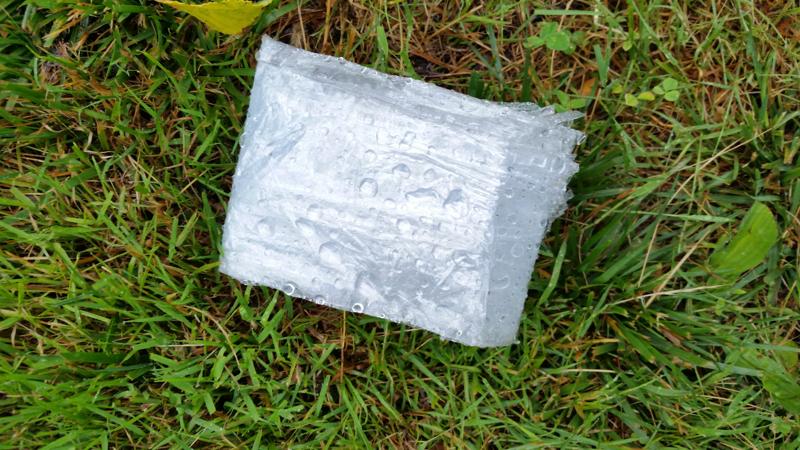
Waste category: plastic